Girona

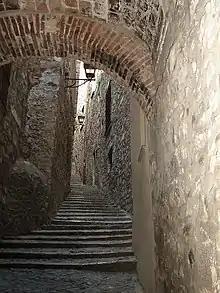
A lane in the Jewish Quarter. Girona's Jewish community was lost as a result of the Expulsion.

The Plaça de la Independència is one of the best-known and busiest squares in Girona. Located in the Mercadal district in the city centre, it is also known as Plaça de Sant Agustí, after the former Convent of Sant Agustí. Its name refers to the 1808–1814 War of Spanish Independence, part of the larger Peninsular War, against Napoleon Bonaparte.